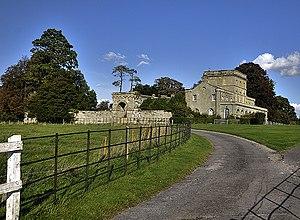
George Dodington d’ Eastbury Park, Dorset était un commerçant et homme politique whig qui siégea à la Chambre des communes britannique de 1705 à 1720, sous le patronage d’Edward Russell.